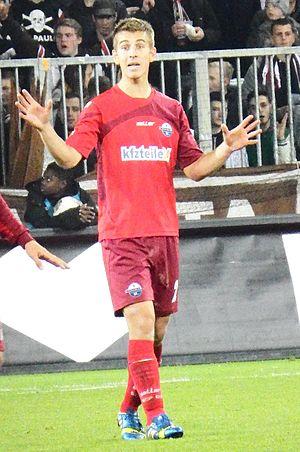
Uwe Hünemeier, né le 9 janvier 1986 à Gütersloh, est un footballeur allemand. Il évolue actuellement au SC Paderborn.